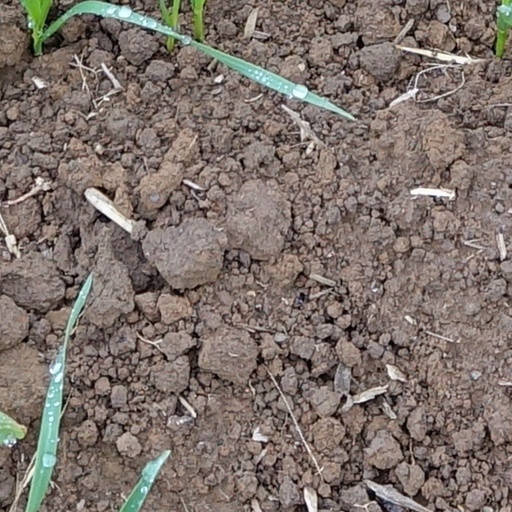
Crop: wheat